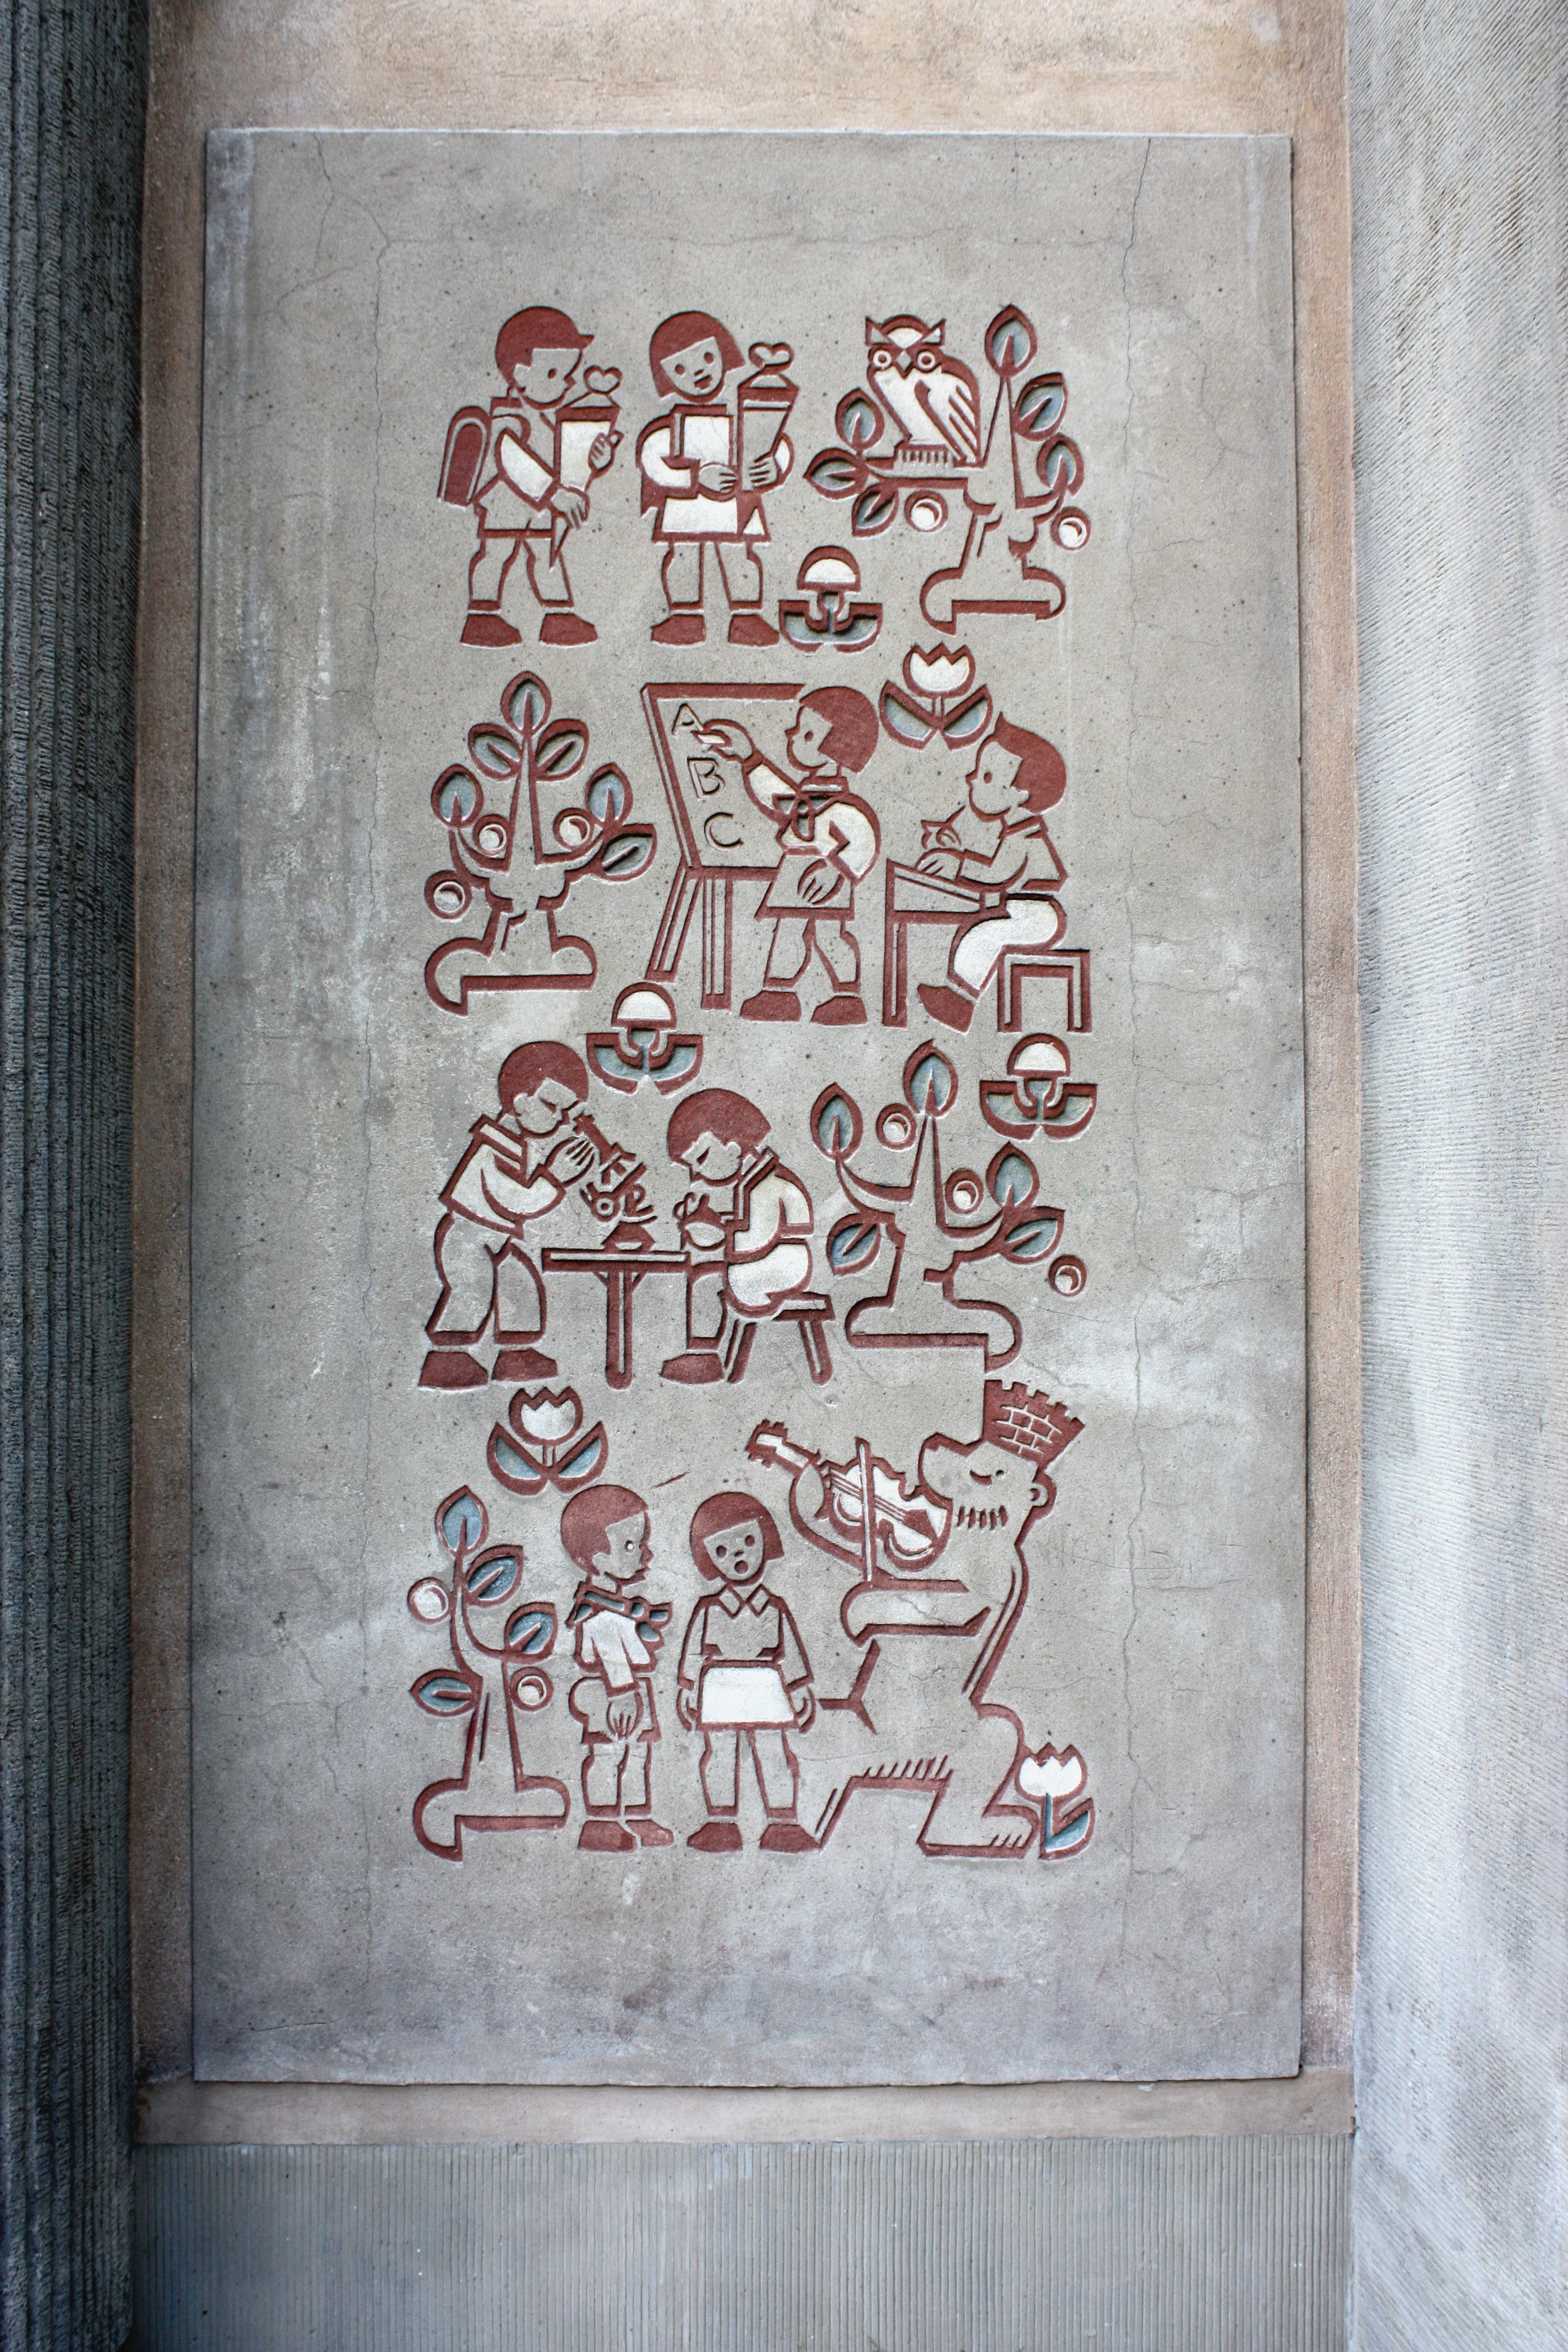
number, wall, art, sketch, drawing, design, mural, berlin, school, learn, calligraphy, shape, teaching, ddr, microscope, schult te, curriculum, art most construction, art of ddr, pedagogy, berliner b r, singer street